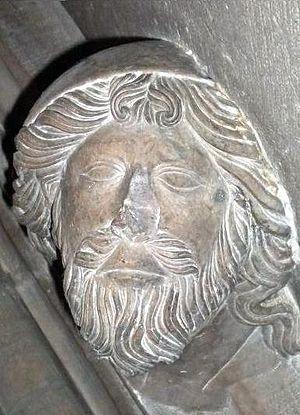
Knut ou Knud Porse ou Porsa. Noble danois qui participe au Conseil de Régence de Suède pendant la minorité du roi Magnus et épouse sa mère Ingeborg Hakonsdatter. Il est nommé duc de Halland en 1326 et d’Estonie en 1329.